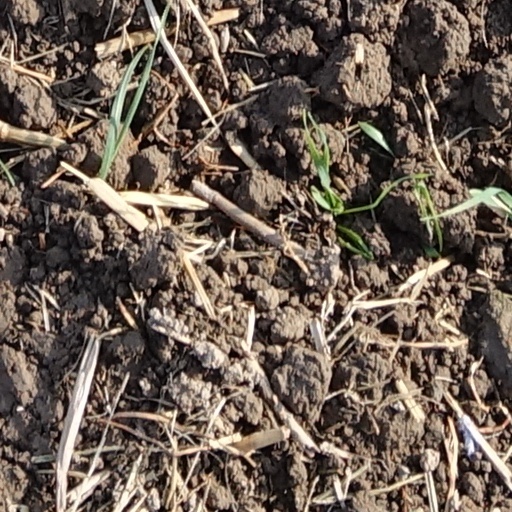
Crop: wheat